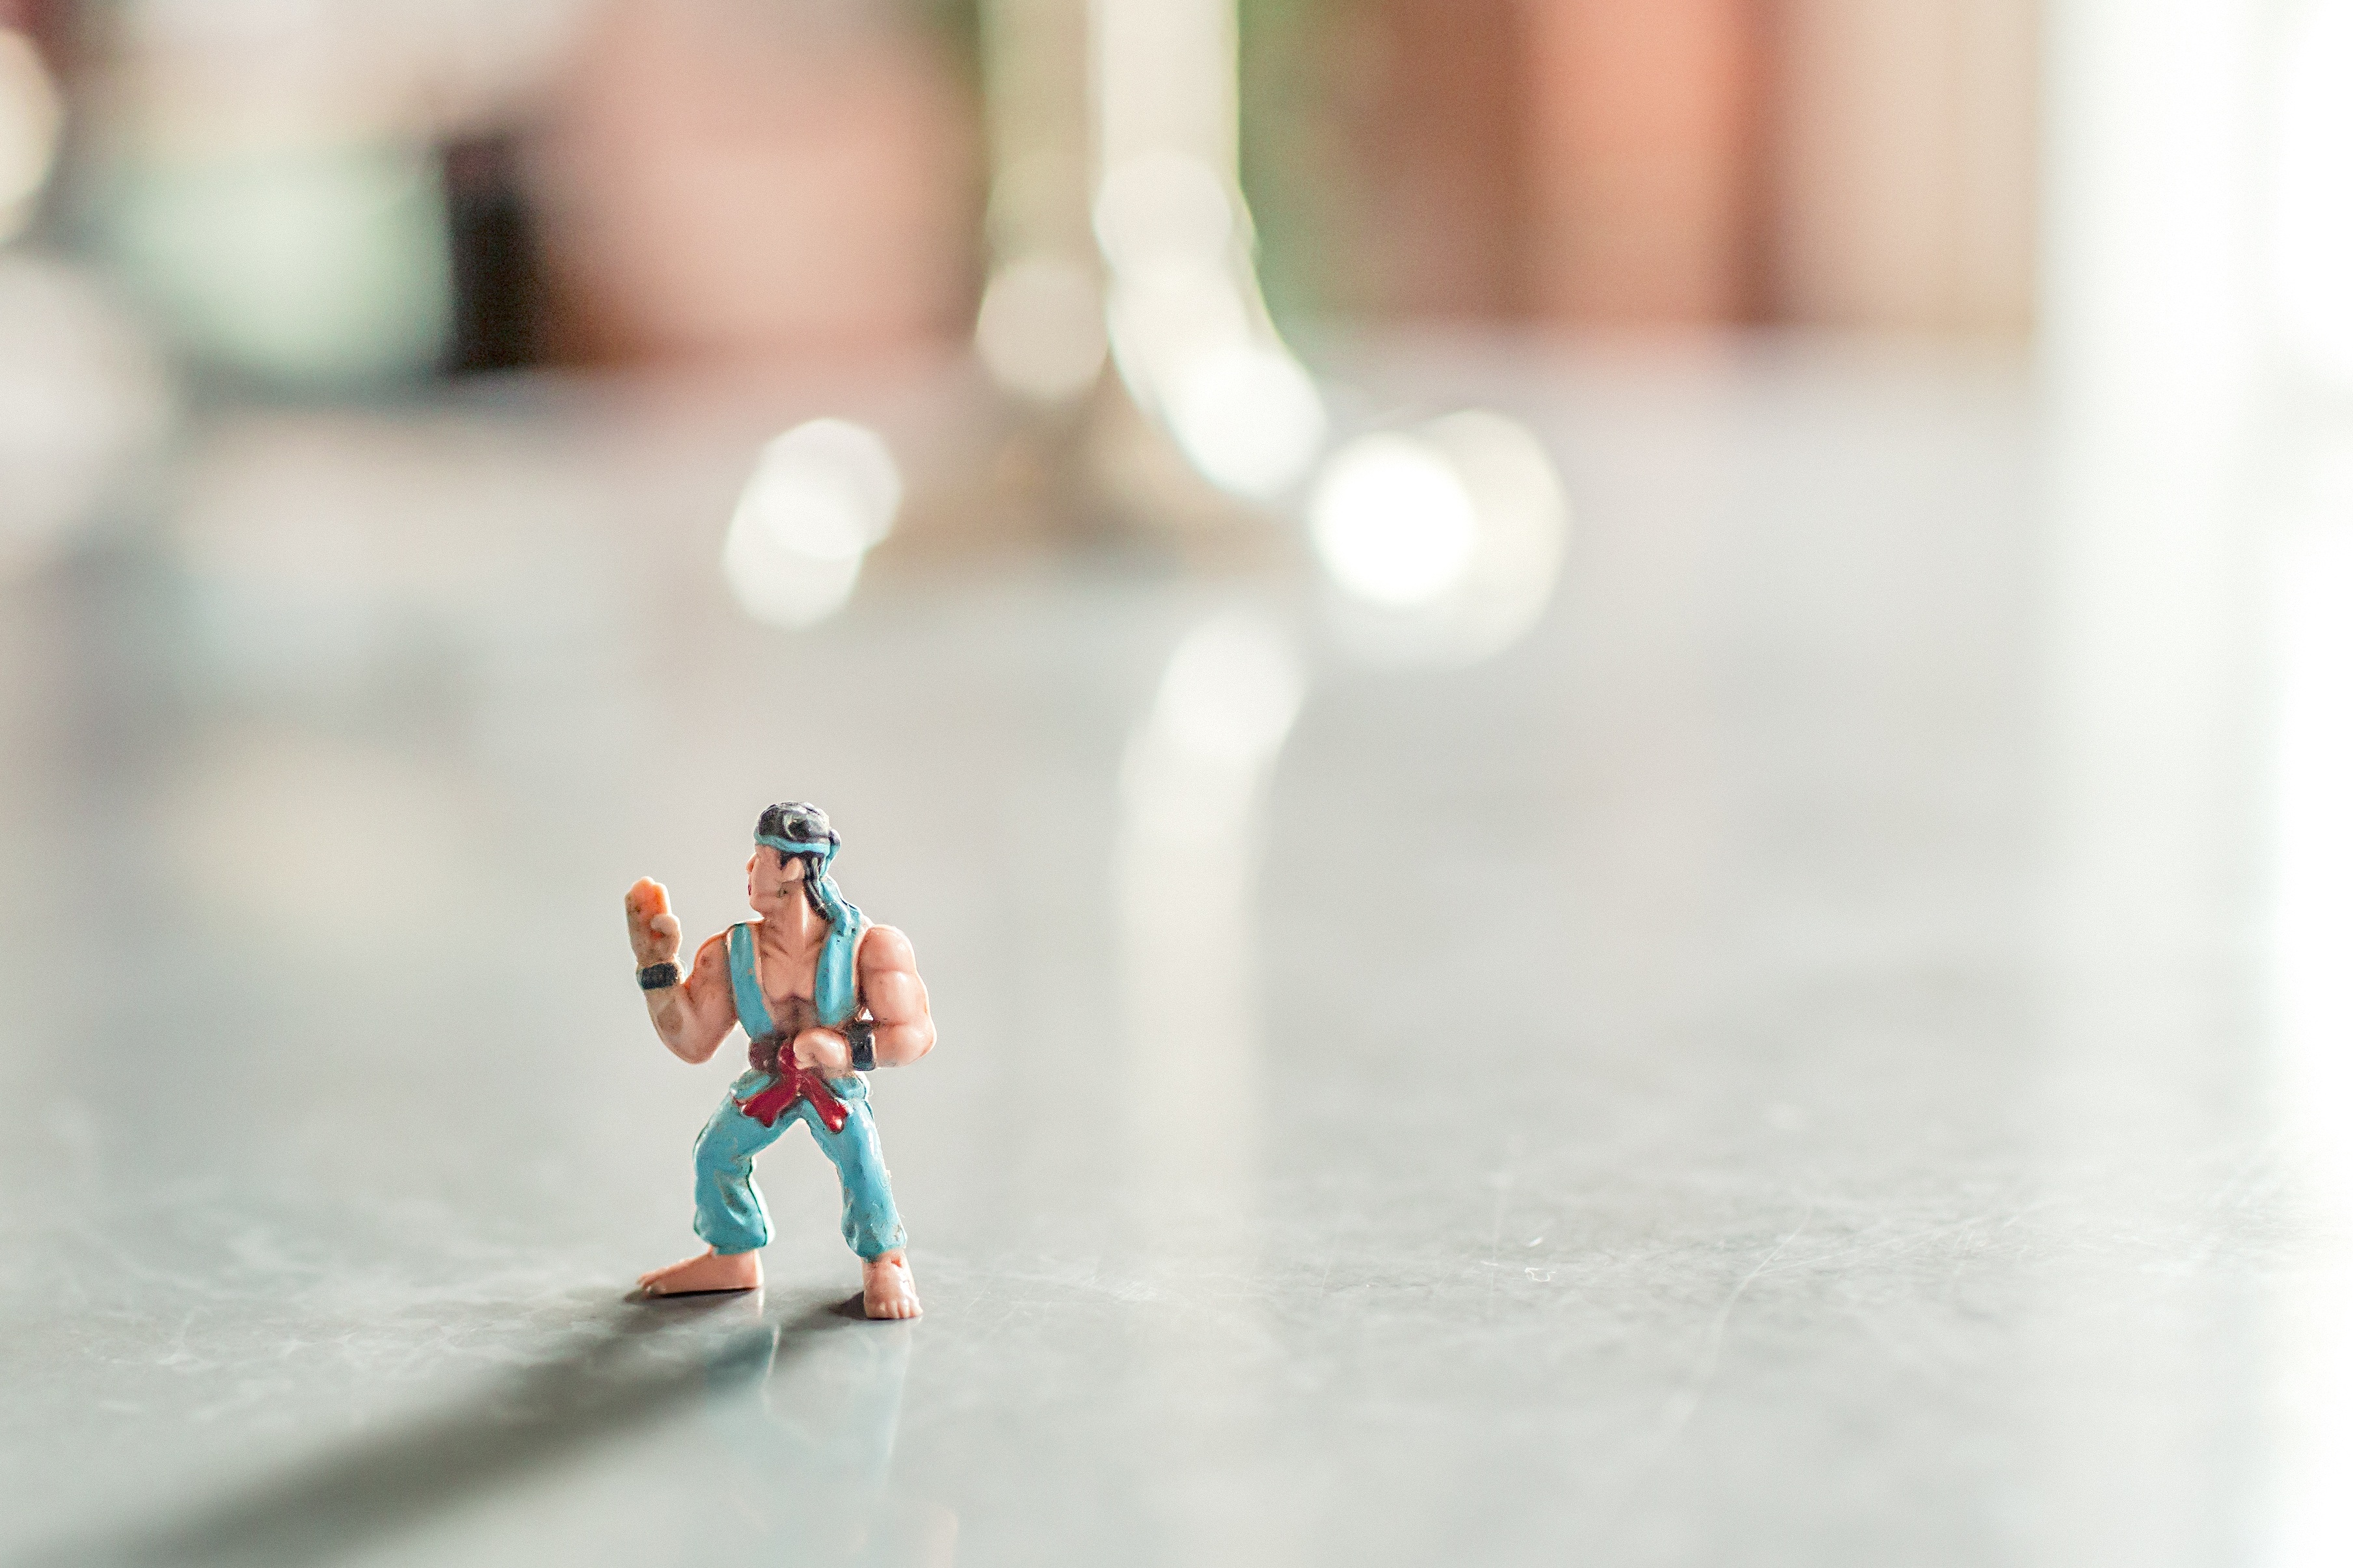
recreation, asian, spring, soldier, small, toy, winter sport, doll, figure, sports, japanese, skating, figurine, tiny, action figure, comic, cartoon, karate, warrior, muscles, martial arts, ice skating, outdoor recreation, rambo